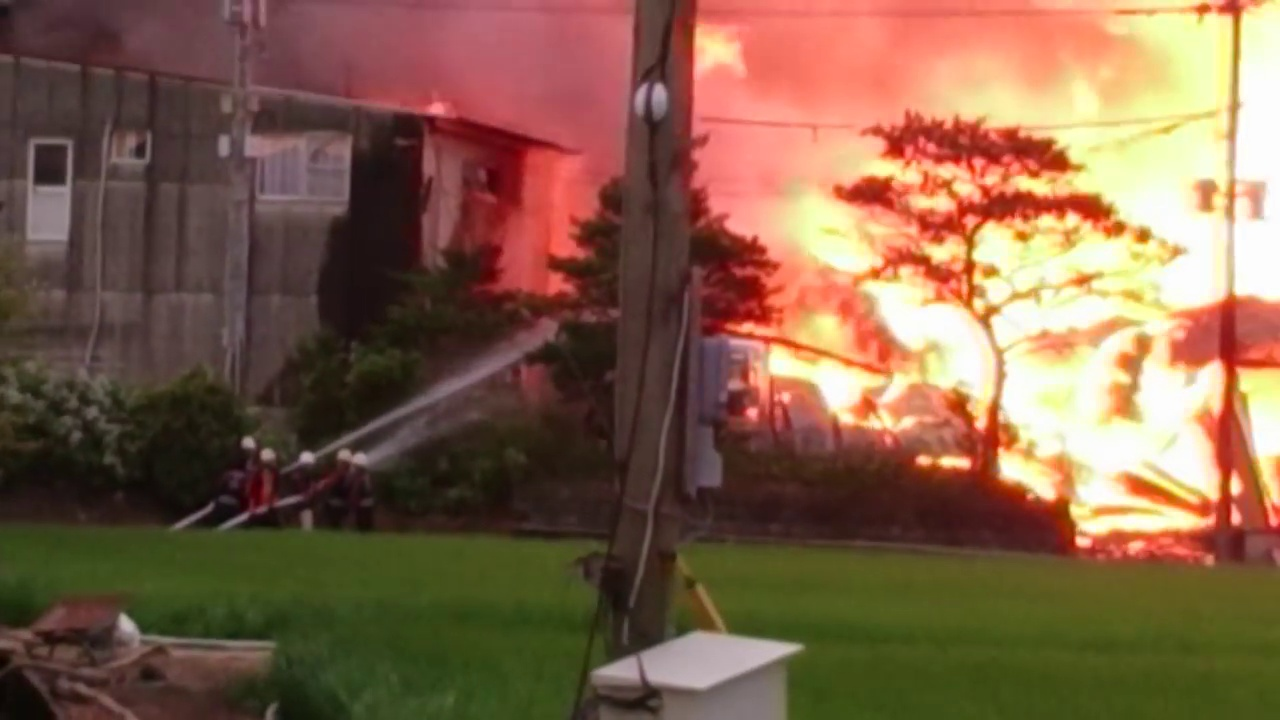
Fire: yes
Smoke: yes